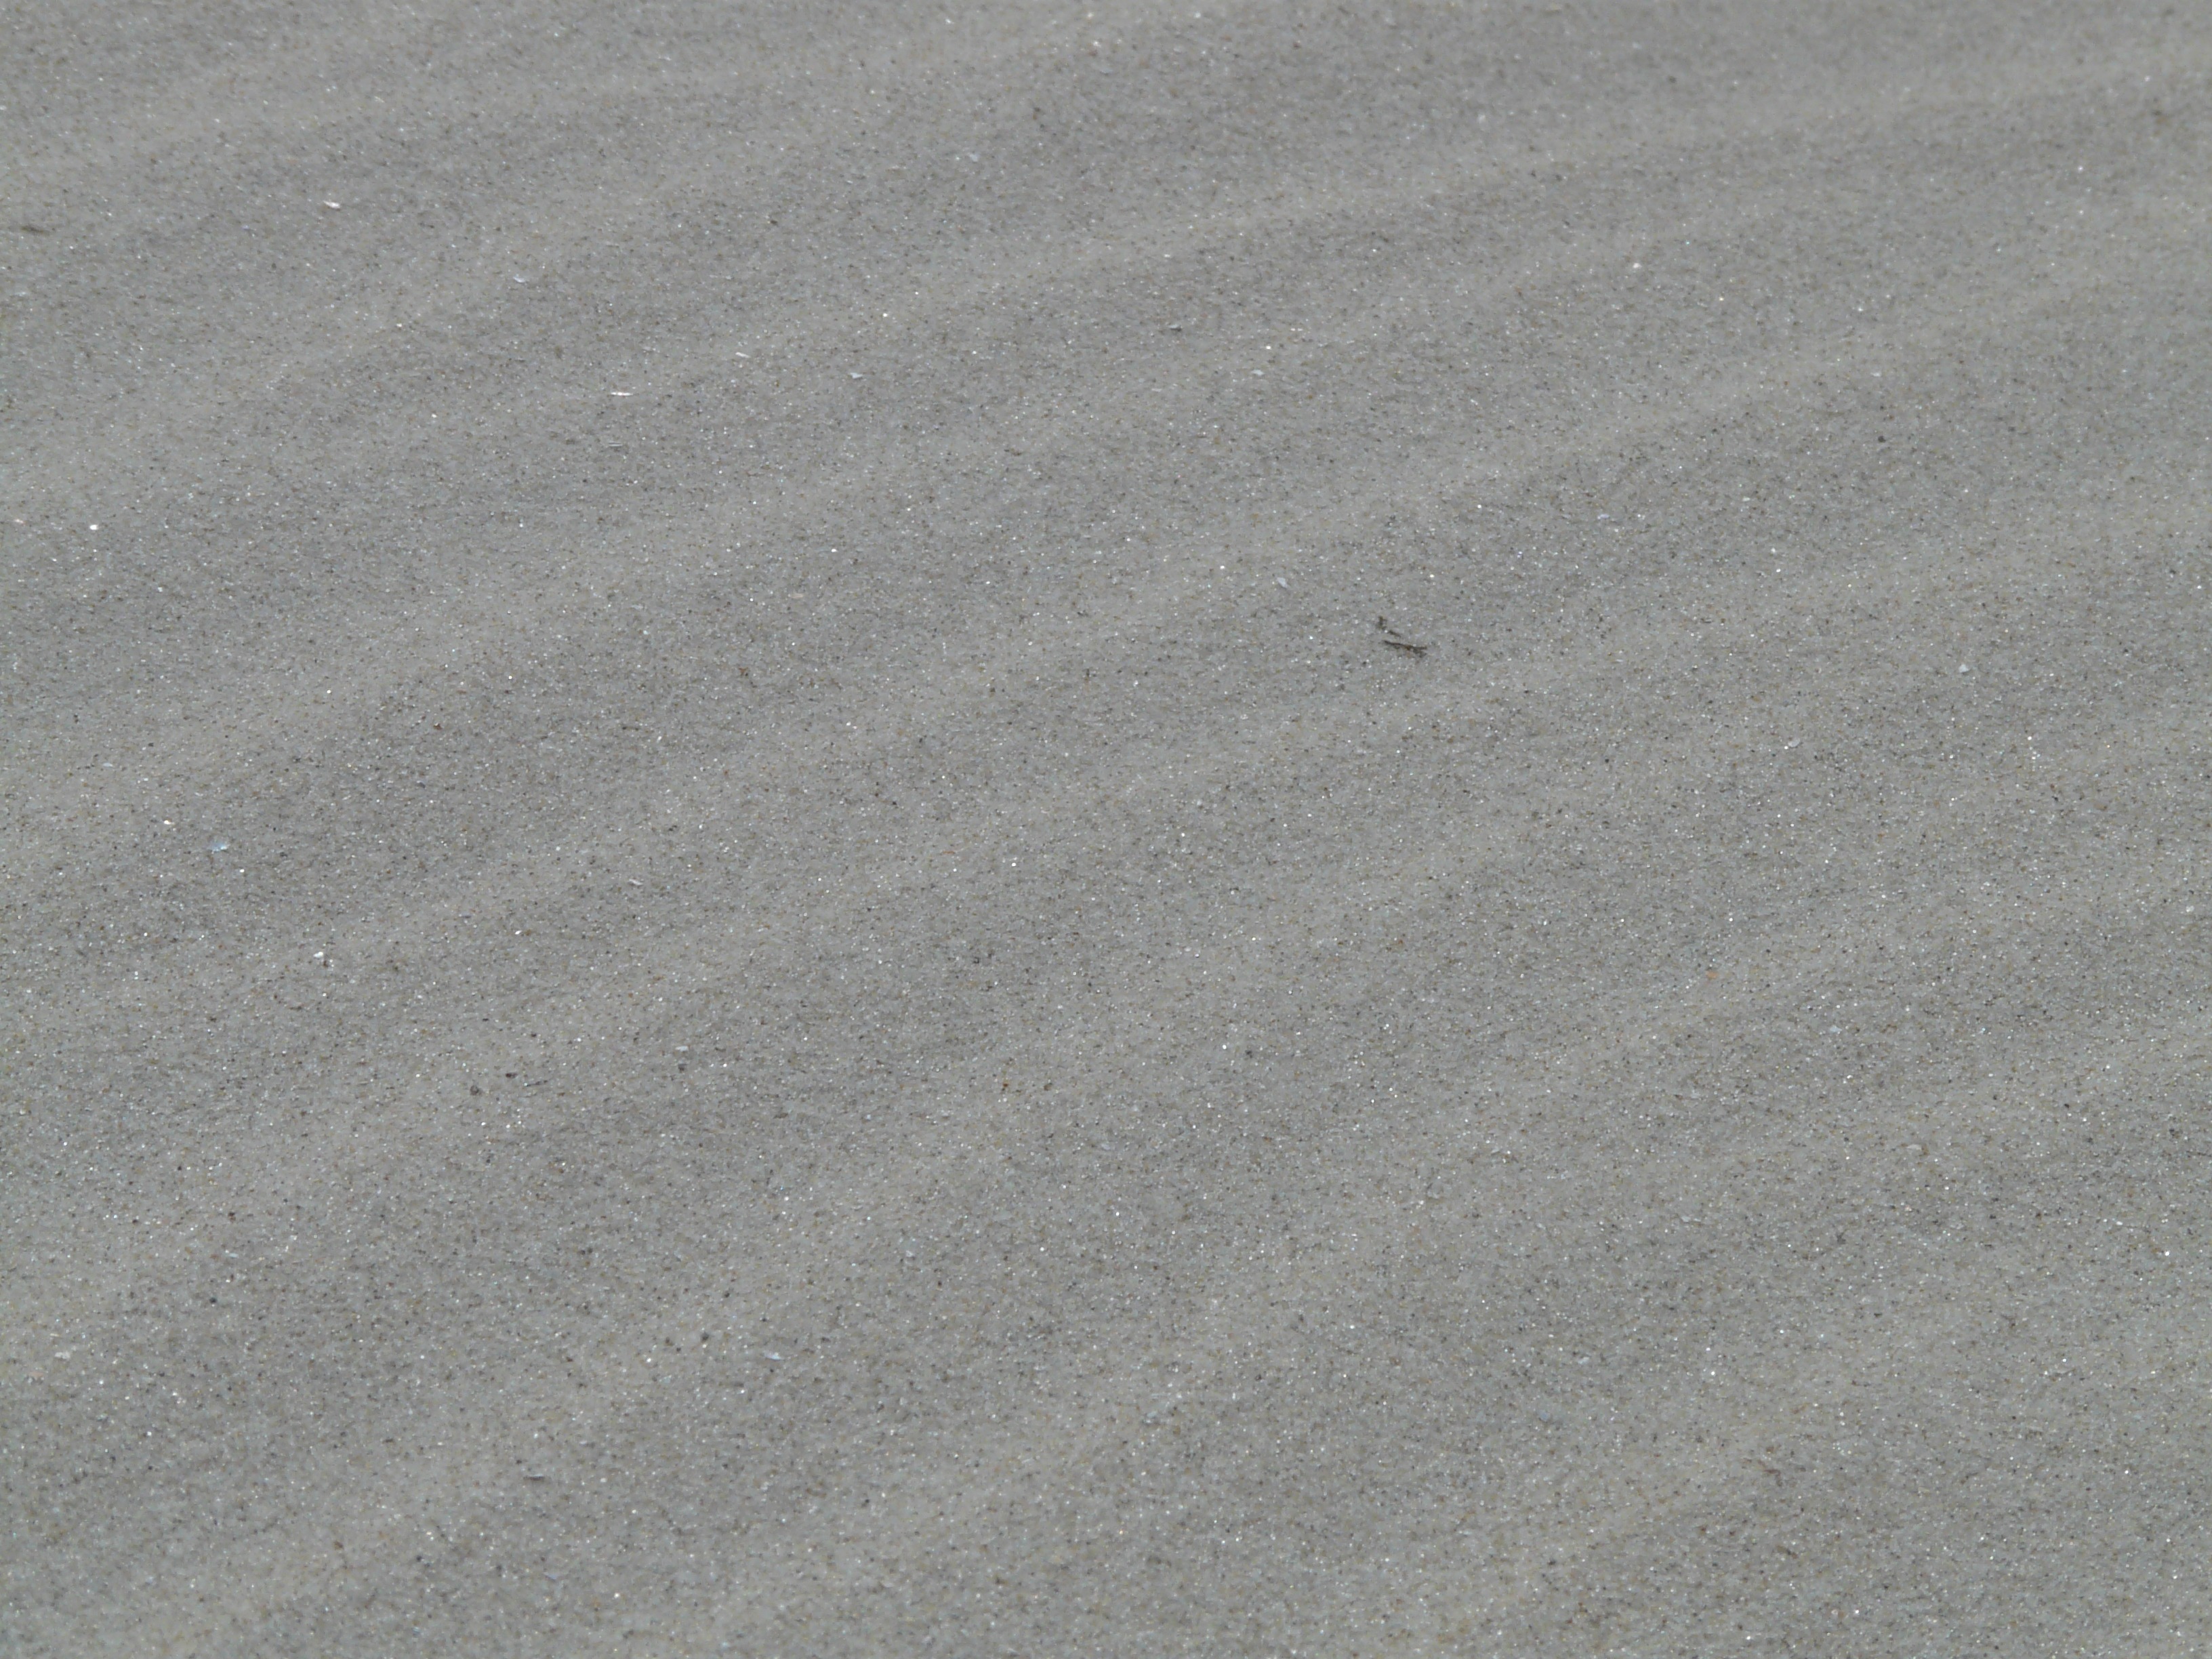
sand, floor, asphalt, line, material, grey, fine, flooring, road surface, fine grain, laminate flooring